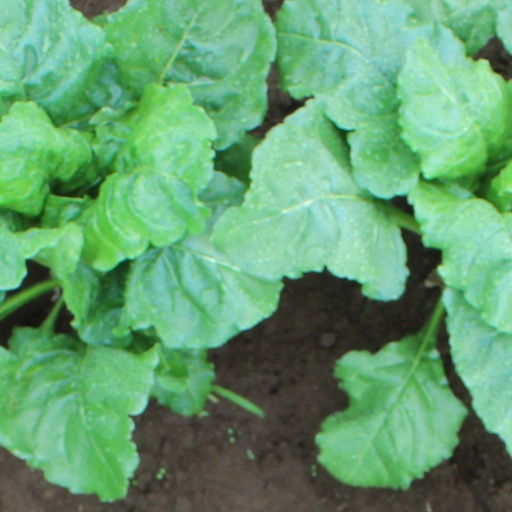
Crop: sugar beet